Plants vs. Zombies: Garden Warfare

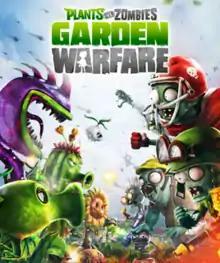
Cover art featuring the eight playable classes

Plants vs. Zombies: Garden Warfare (commonly abbreviated as PVZGW or GW1) is a 2014 multiplayer third-person shooter and tower defense video game developed by PopCap Games and published by Electronic Arts. The third game in the "Plants vs. Zombies" franchise, the basic premise revolves around plants defending humankind from a zombie invasion. In the game, players assume control of either the Plants (under Crazy Dave) or the Zombies (under Dr. Zomboss), as they fight in various cooperative and competitive multiplayer modes. Upon completing matches and finishing objectives, players earn coins to acquire stickers that unlock customization items and character variants.